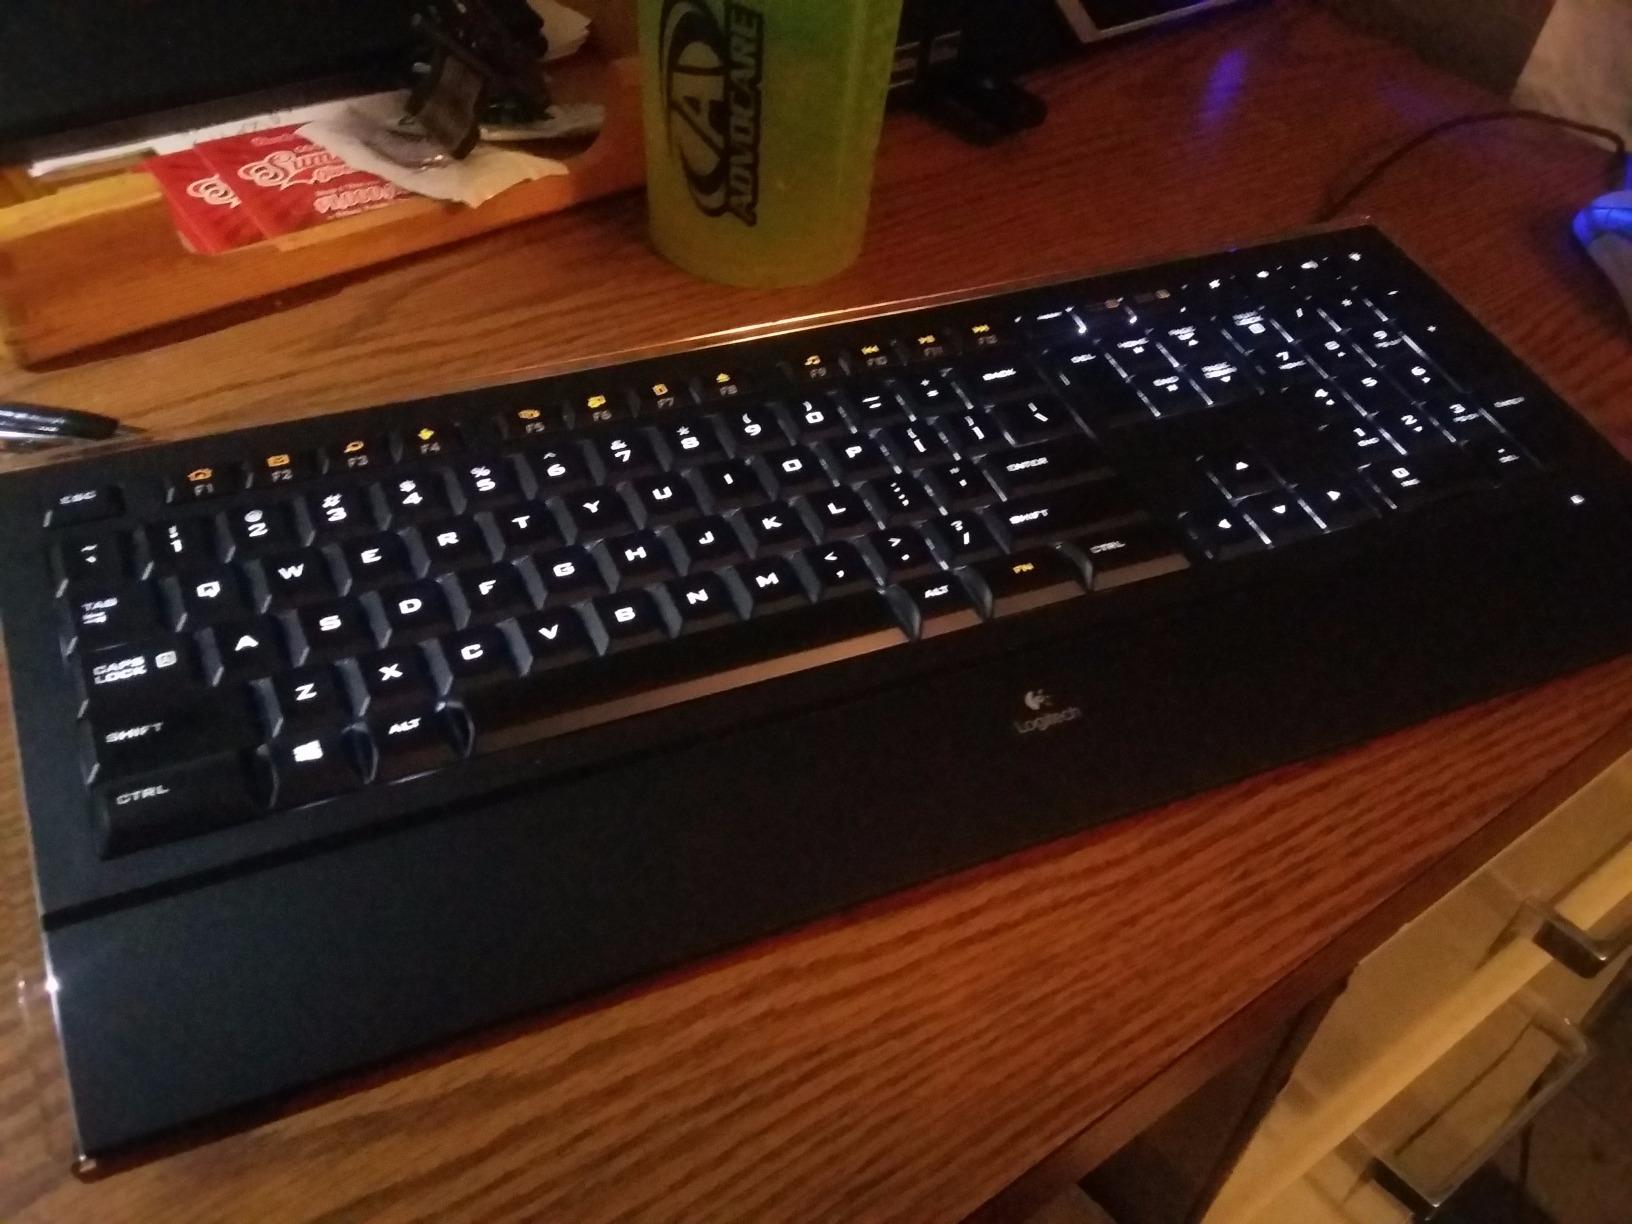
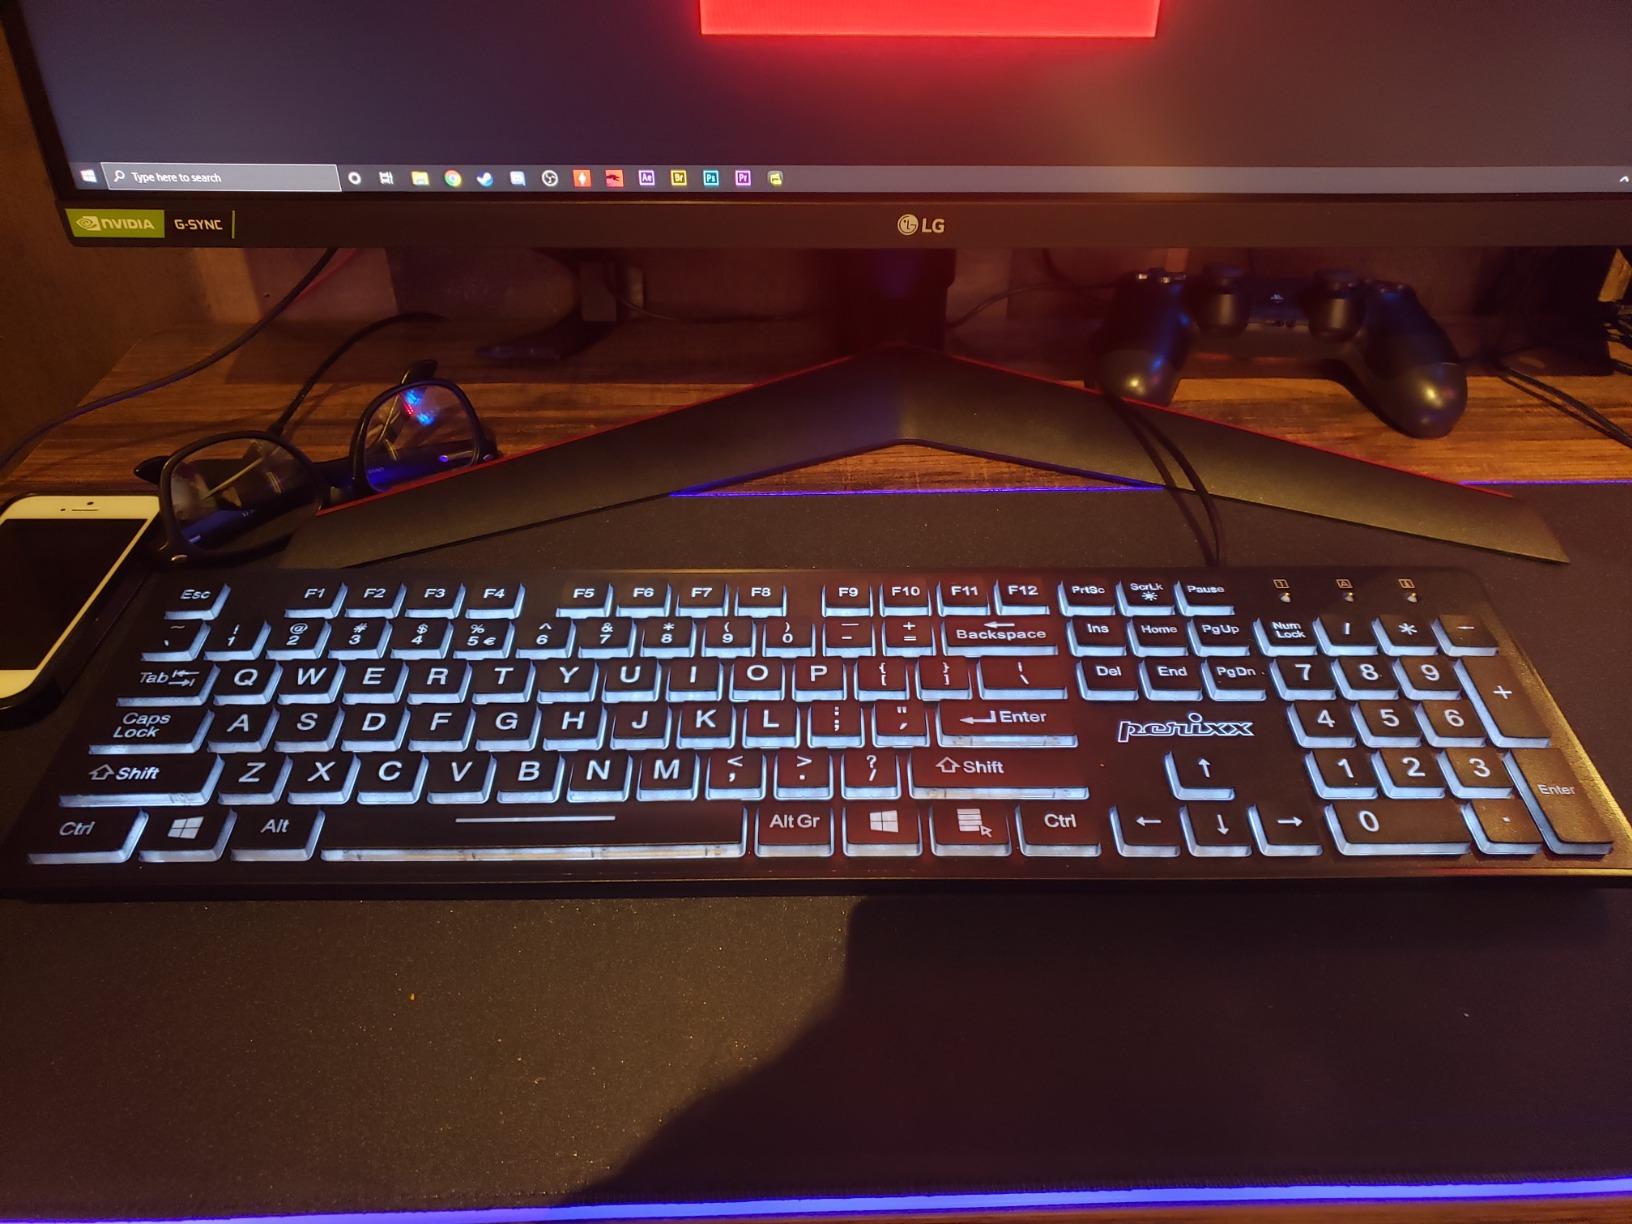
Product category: keyboard
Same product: no